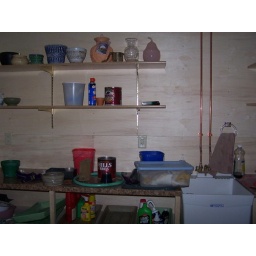
I am gradually moving in to my area for taking care of flower pots and bird feeders and re-potting plants